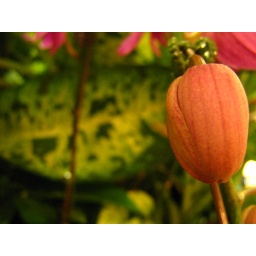
The fruit found in Jim Thomson house